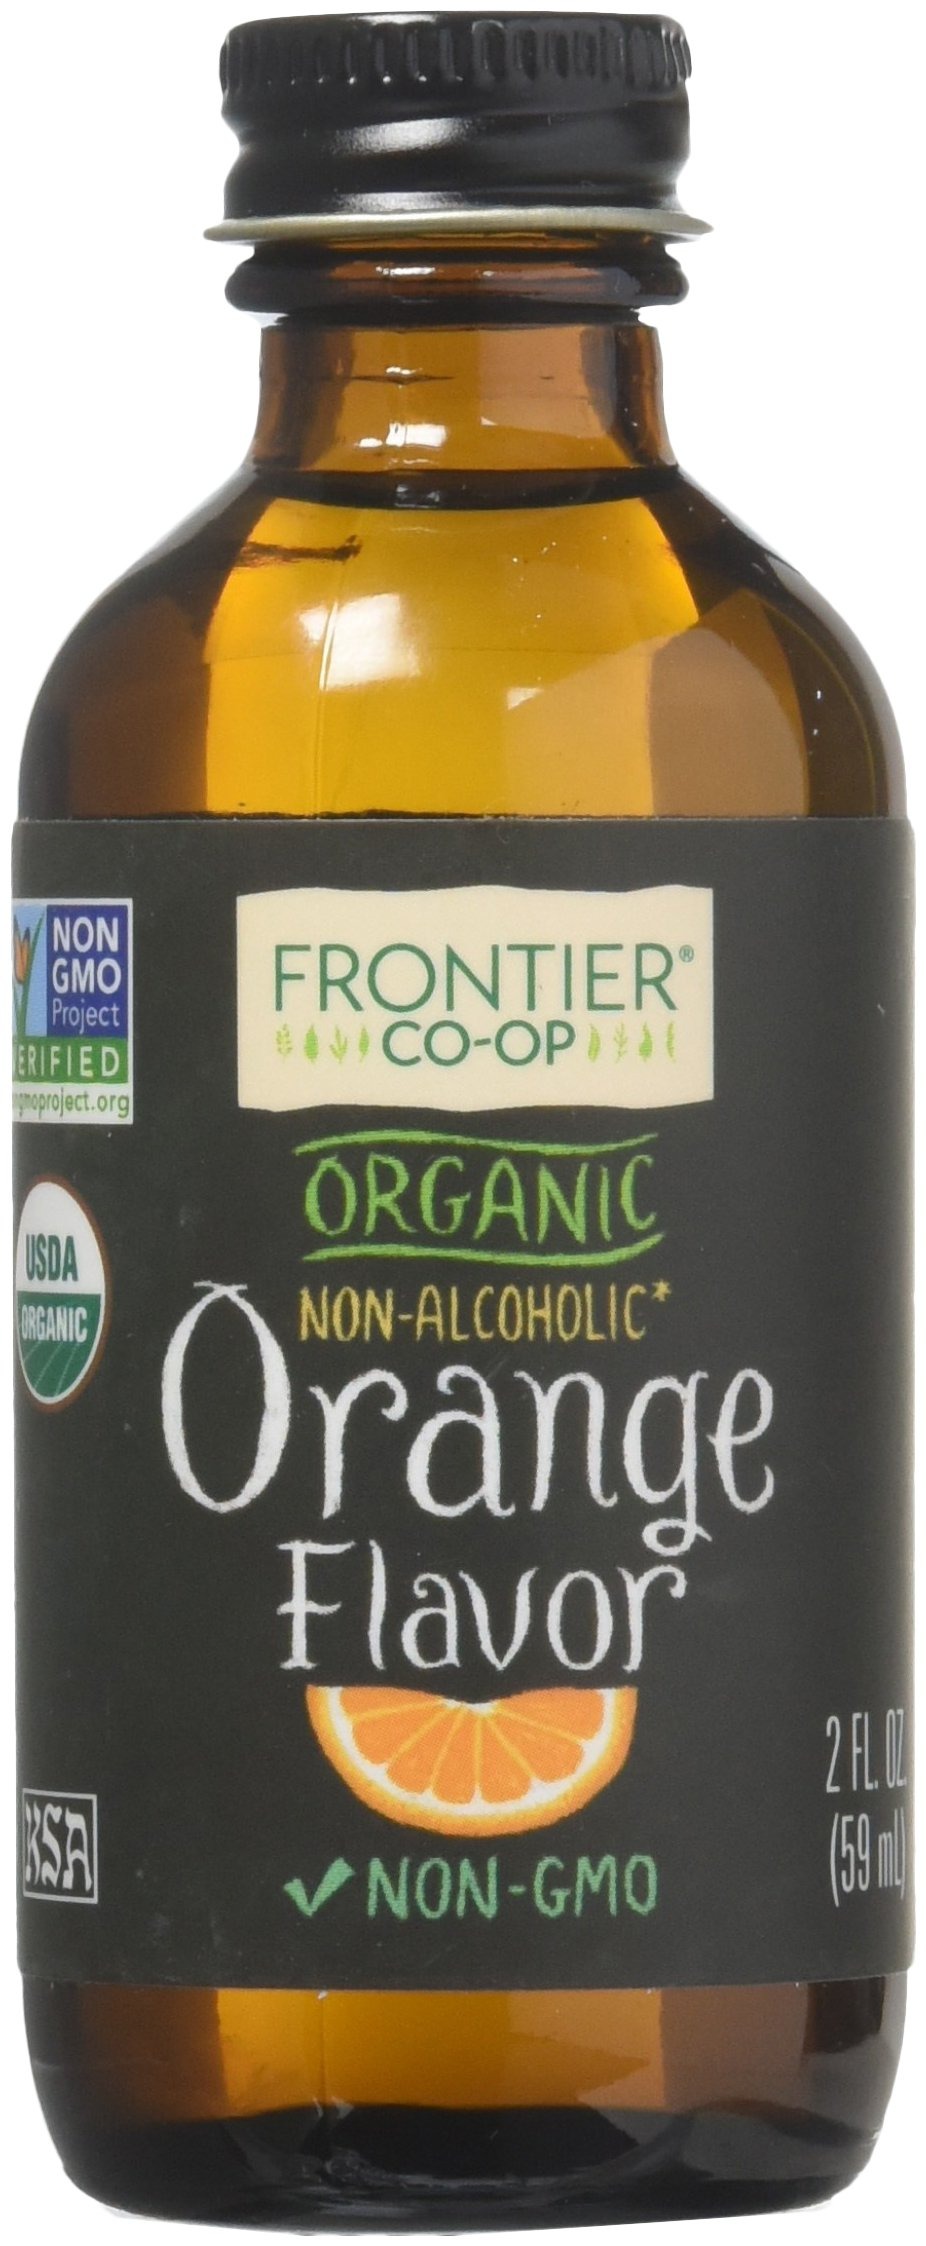
Item Name: FRONTIER Organic Orange Flavor, 2 FZ
Bullet Point 1: Cookies, cakes, and rolls
Bullet Point 2: Great for baking
Bullet Point 3: Non-GMO
Bullet Point 4: One 2 fl oz bottle Frontier co-op orange flavor
Bullet Point 5: USDA organic
Product Description: Frontier co-op orange flavor is never tested on animals. This product is non-alcoholic and gives a stronger orange taste to all of your favorite recipes. Frontier co-op orange flavor is made with organic orange and sunflower oil, making it an excellent organic addition to your baked goods. This product comes packaged for your convenience in a resealable, easy-to-open bottle and contains 2 fl oz of product. Frontier co-op is committed to quality, sustainability, and ethical trade.
Value: 2.0
Unit: Fl Oz

Price: 4.08